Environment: real
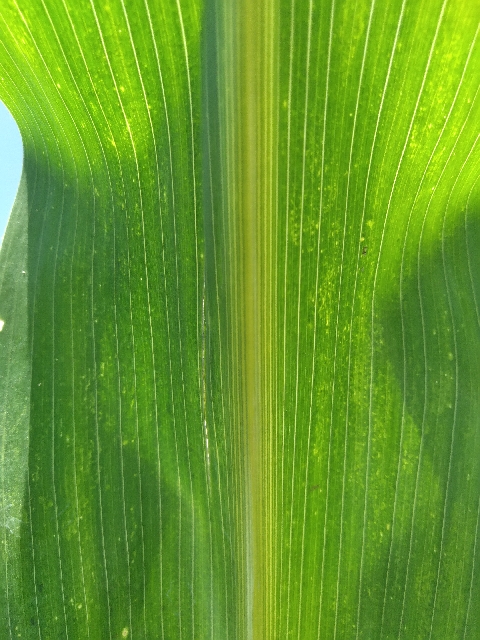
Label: lethal_necrosis